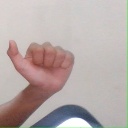
अक्षर: त